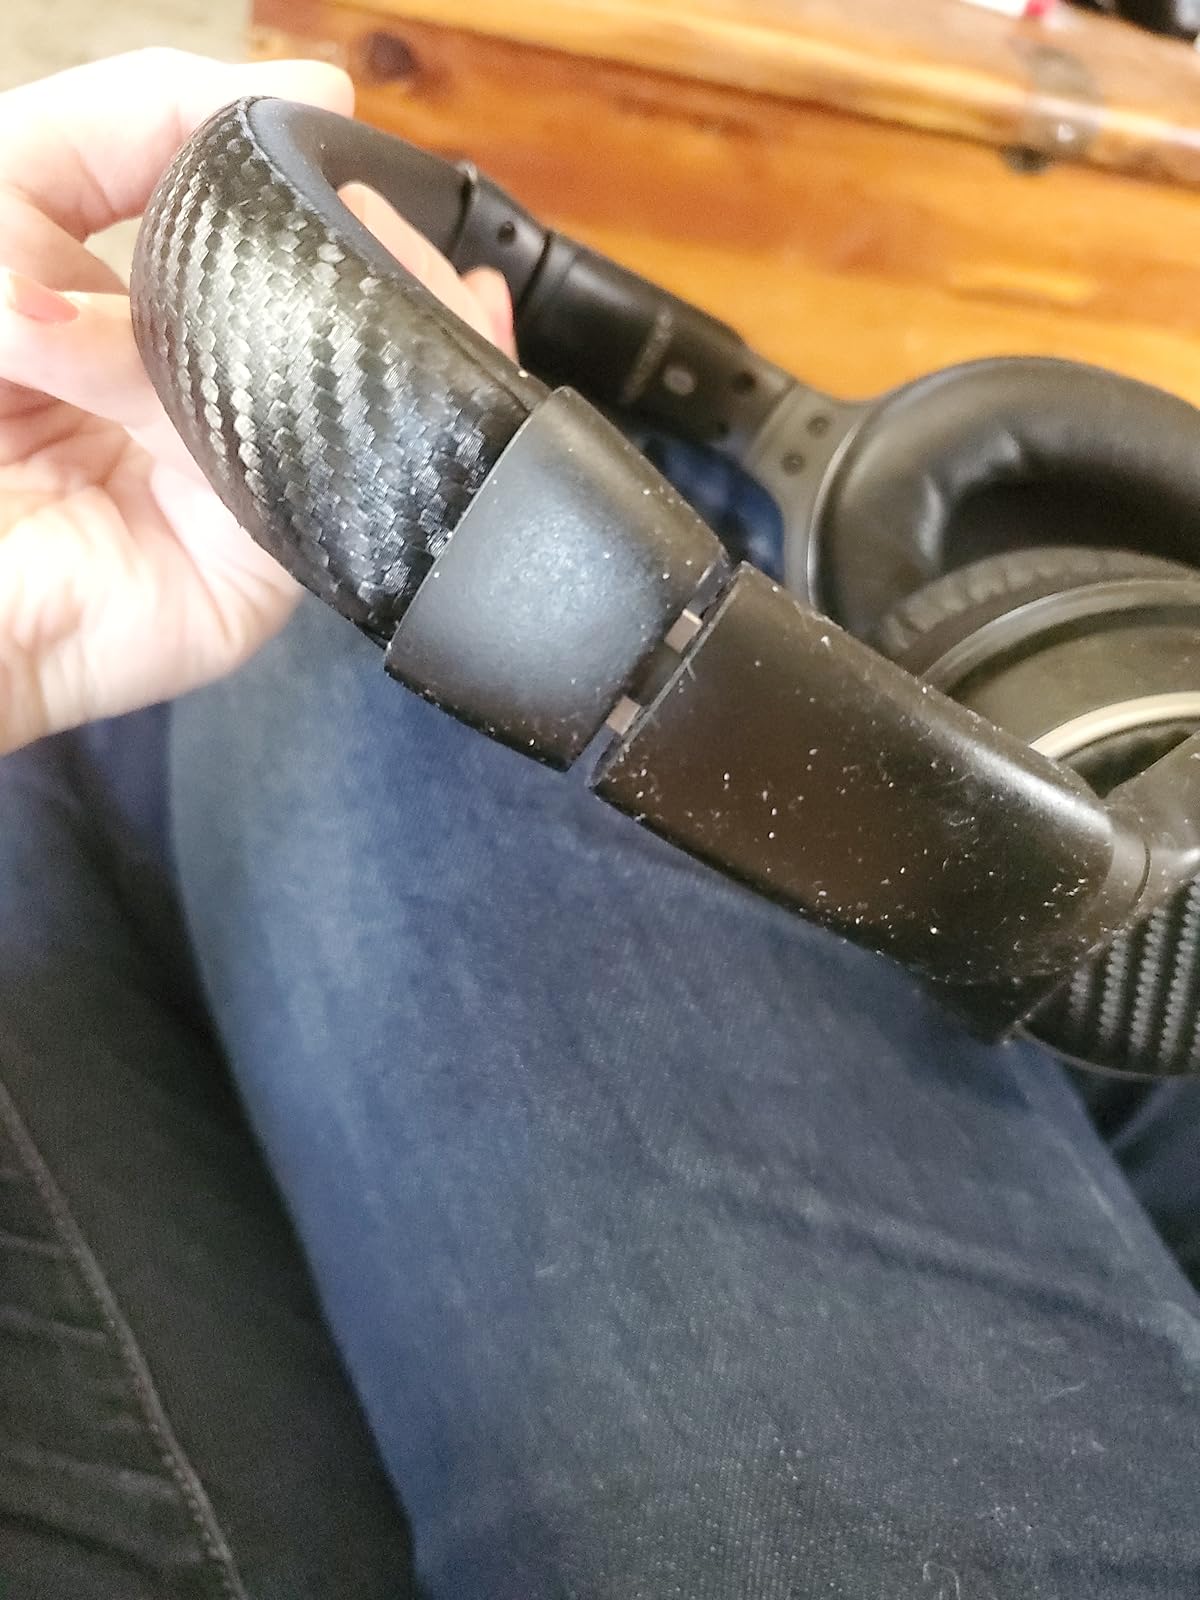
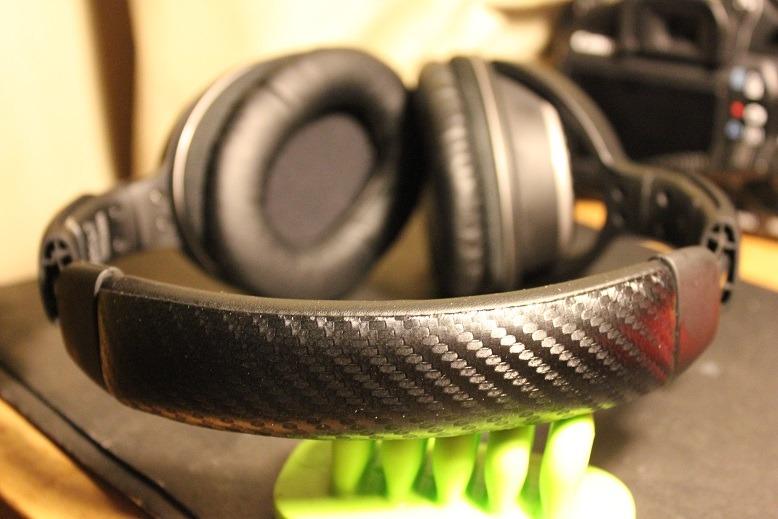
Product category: headphones
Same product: yes